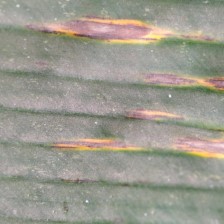
Label: sigatoka